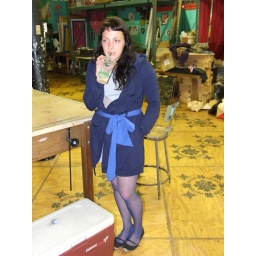
some cute girl hanging around